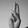
ASL letter: U